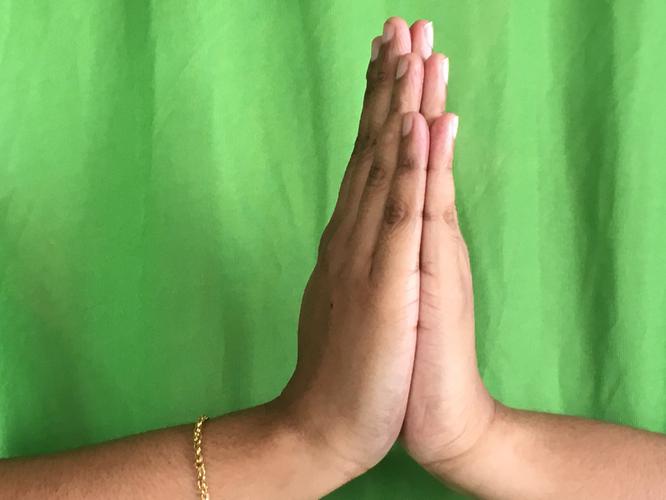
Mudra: Anjali
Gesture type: double_hand